Don Baylor

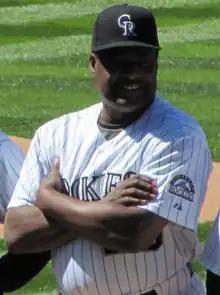
Baylor in 2010 with the Rockies

After retiring as a player, Baylor served as a hitting coach for the Milwaukee Brewers and St. Louis Cardinals until he was named the first manager of the expansion Colorado Rockies. He led the team for six years from 1993 to 1998. The Rockies posted their first winning record (77–67) in 1995 and made the postseason as the wildcard team. As a result, Baylor won the National League Manager of the Year Award.